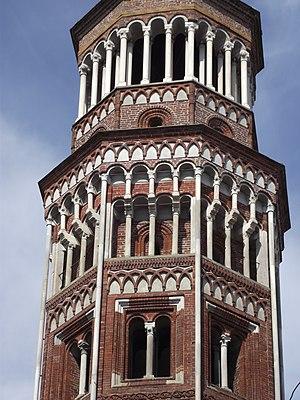
L'expression Gothique lombard définit une période artistique entre la seconde moitié du XIIIᵉ et la première moitié du XVᵉ siècle concernant la région lombarde, en particulier la ville de Milan. Ce style gothique, initialement introduit dans le territoire milanais par les moines cisterciens, est le langage artistique principal du vaste programme de patronage des Visconti, seigneurs de Milan, dont la domination sur la ville est généralement associée à la période gothique milanaise.